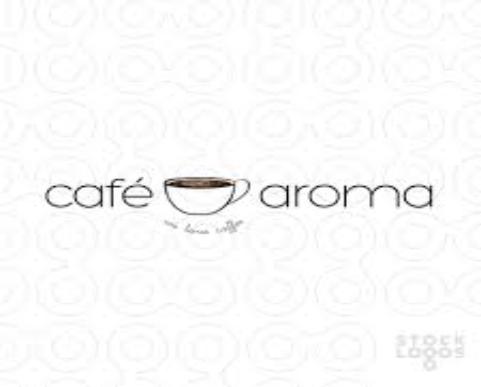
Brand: Aroma Cafe
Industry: Food